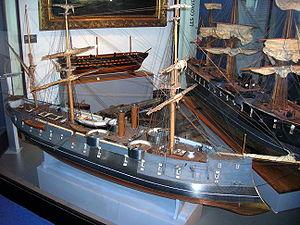
Maquette de la corvette cuirassée Jeanne d'Arc, 1867 - 1883. Elle dispose d'un éperon, d'un réduit central cuirassé et de pièces d'artillerie montées sur tourelles blindées mais ouvertes.